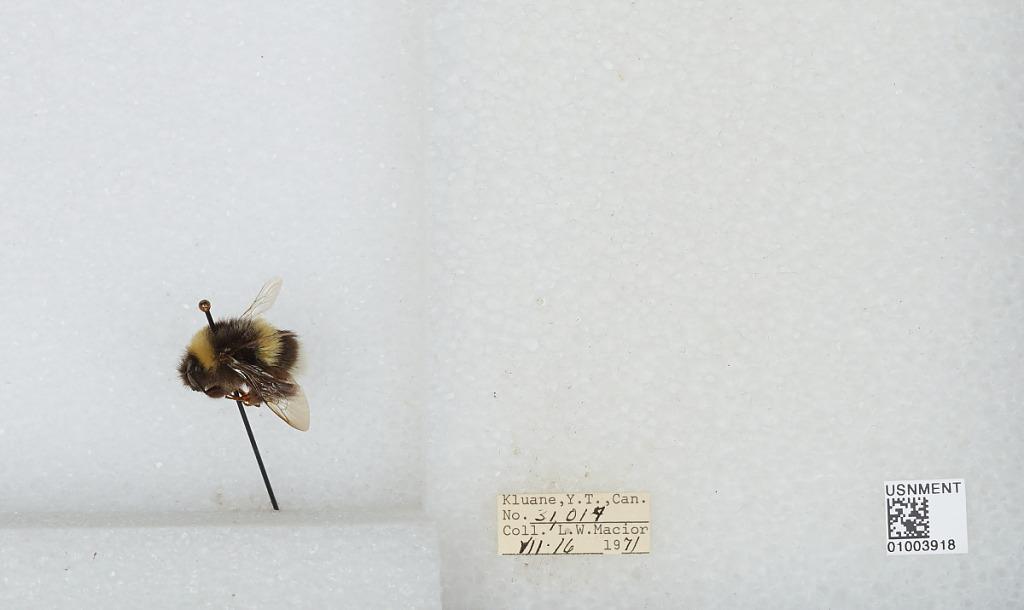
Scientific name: Bombus (Bombus) lucorum (Linnaeus)
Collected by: L. Macior
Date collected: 1971-7-16
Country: Canada
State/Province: Yukon Territory
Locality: Kluane
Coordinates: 60.75, -139.5